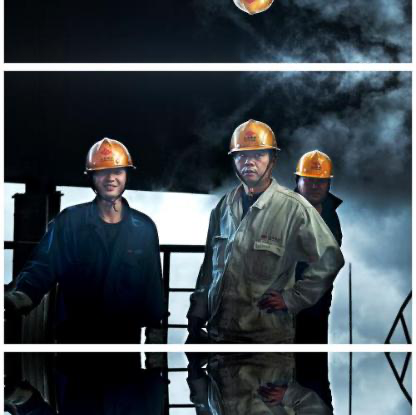
Objects in the image:
label: helmet
label: helmet
label: helmet
label: helmet